Haseena Parkar

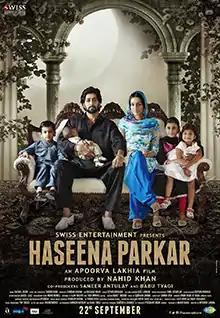
Theatrical release poster

Haseena Parkar (previously titled Haseena: The Queen Of Mumbai) is a 2017 Indian biographical crime film directed by Apoorva Lakhia and produced by Nahid Khan. The principal signing of the film began in February 2016 and the shooting started on 11 October 2016. The film is based on Dawood Ibrahim's sister Haseena Parkar. The film marks Shraddha Kapoor's first title role. Kapoor's brother, Siddhanth Kapoor, portrays the role of Dawood Ibrahim, and Ankur Bhatia plays the role of Haseena's husband.